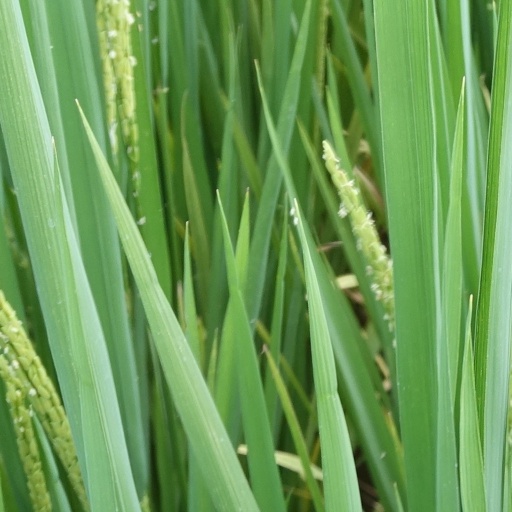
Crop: rice